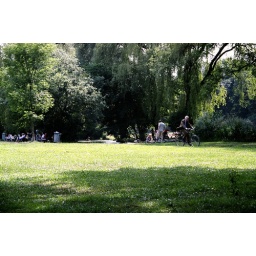
Sunny day in the park; strolling through the green grass, professor casually riding his bike, newd woman swimming in the river...aaah Germany.